St Severus' Church, Erfurt

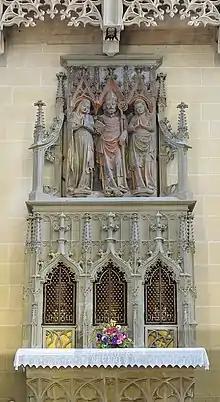
The Severus' altar

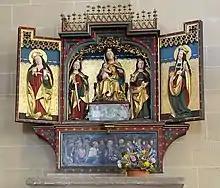
The Lady's altar (1510)

In 1238, a document of indulgence mentioned a plan for a new building, which was not started until the 1270s. The sources describe that the church "threatened to become a ruin" or even collapsed. The documentary evidence for the building is extraordinarily fortunate, as numerous indulgences were granted that report on the progress of construction. These indulgences also indicate that the new building was to be particularly impressive. In 1308, the new high altar was consecrated; at that time, at least the eastern parts, the choir and the eastern transept were completed. In 1327, the nave is said to have been largely completed, and five years later the entire church. Some reports already refer to the first repairs after a lightning strike in 1327, which also killed several people, suggesting that the church was already being used again at that time.